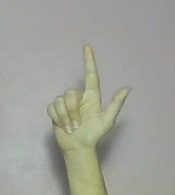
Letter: laam